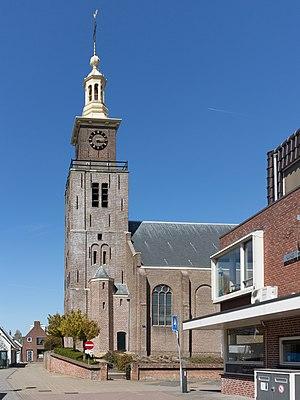
Hazerswoude-Dorp est un village dans la commune néerlandaise d'Alphen-sur-le-Rhin, dans la province de la Hollande-Méridionale. Le 1ᵉʳ janvier 2007, le village comptait 5 767 habitants.